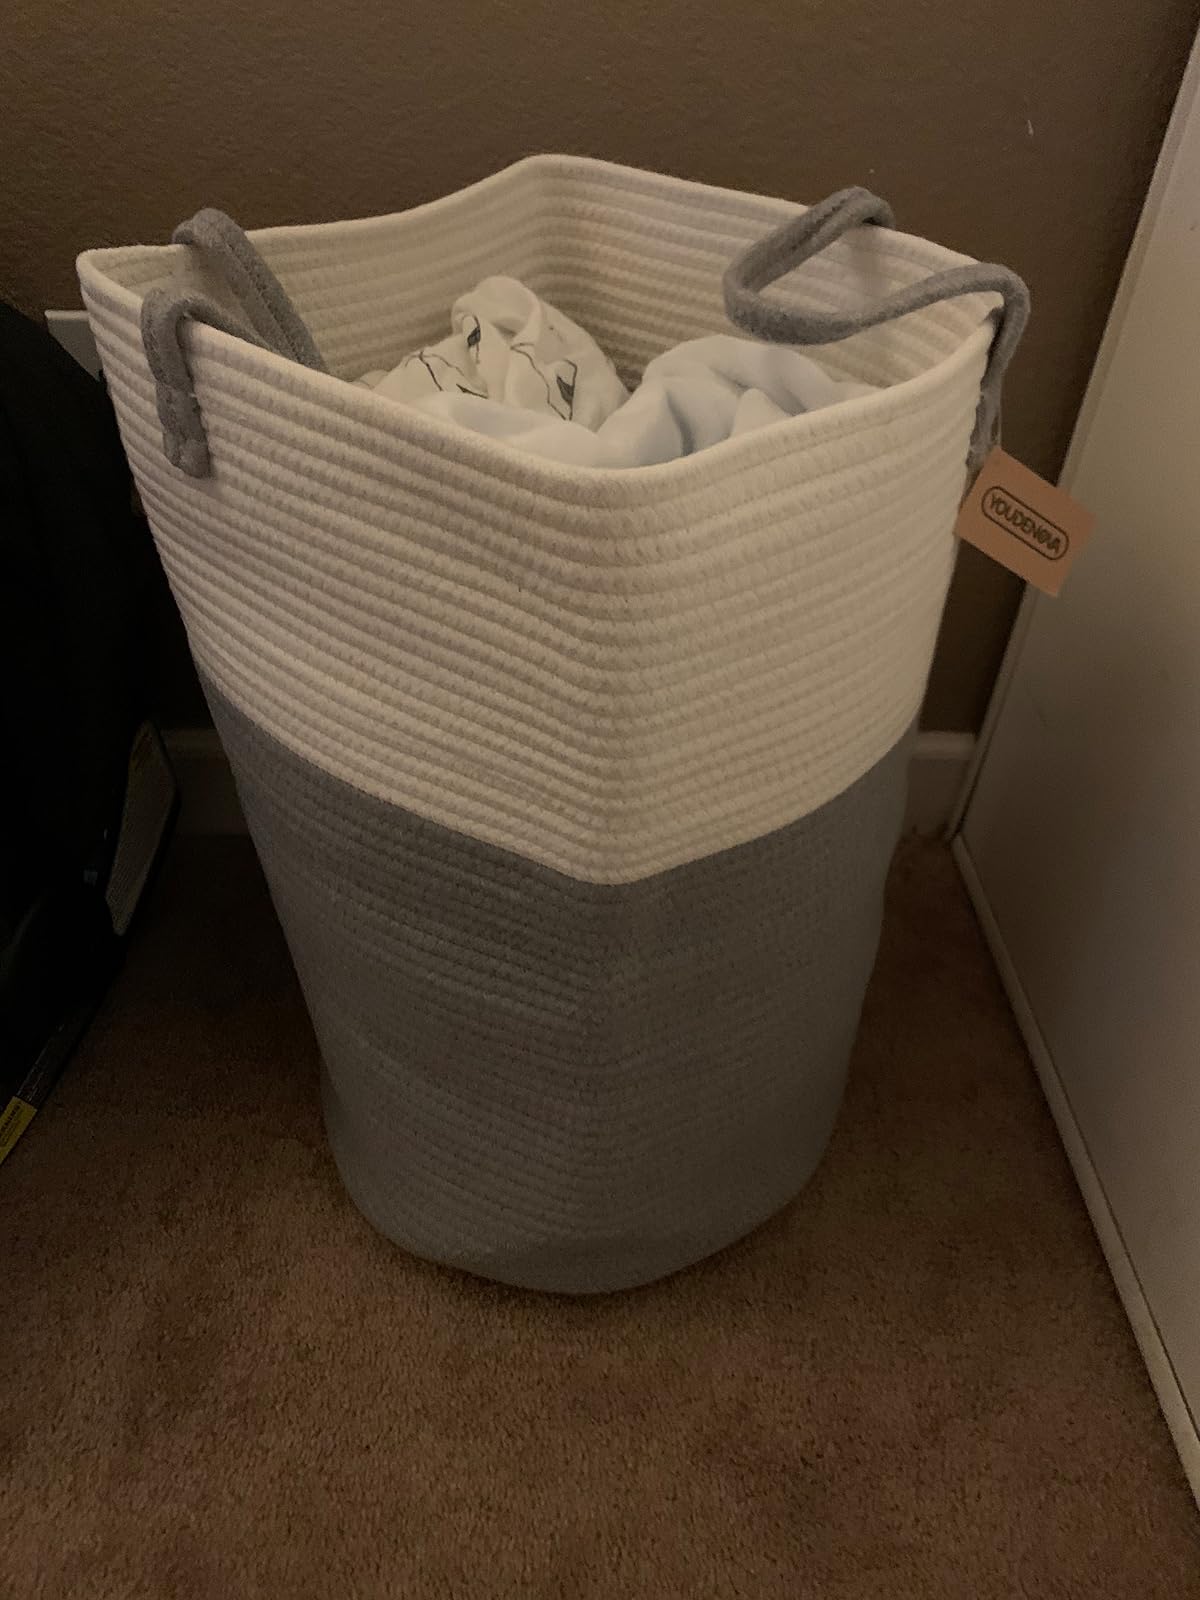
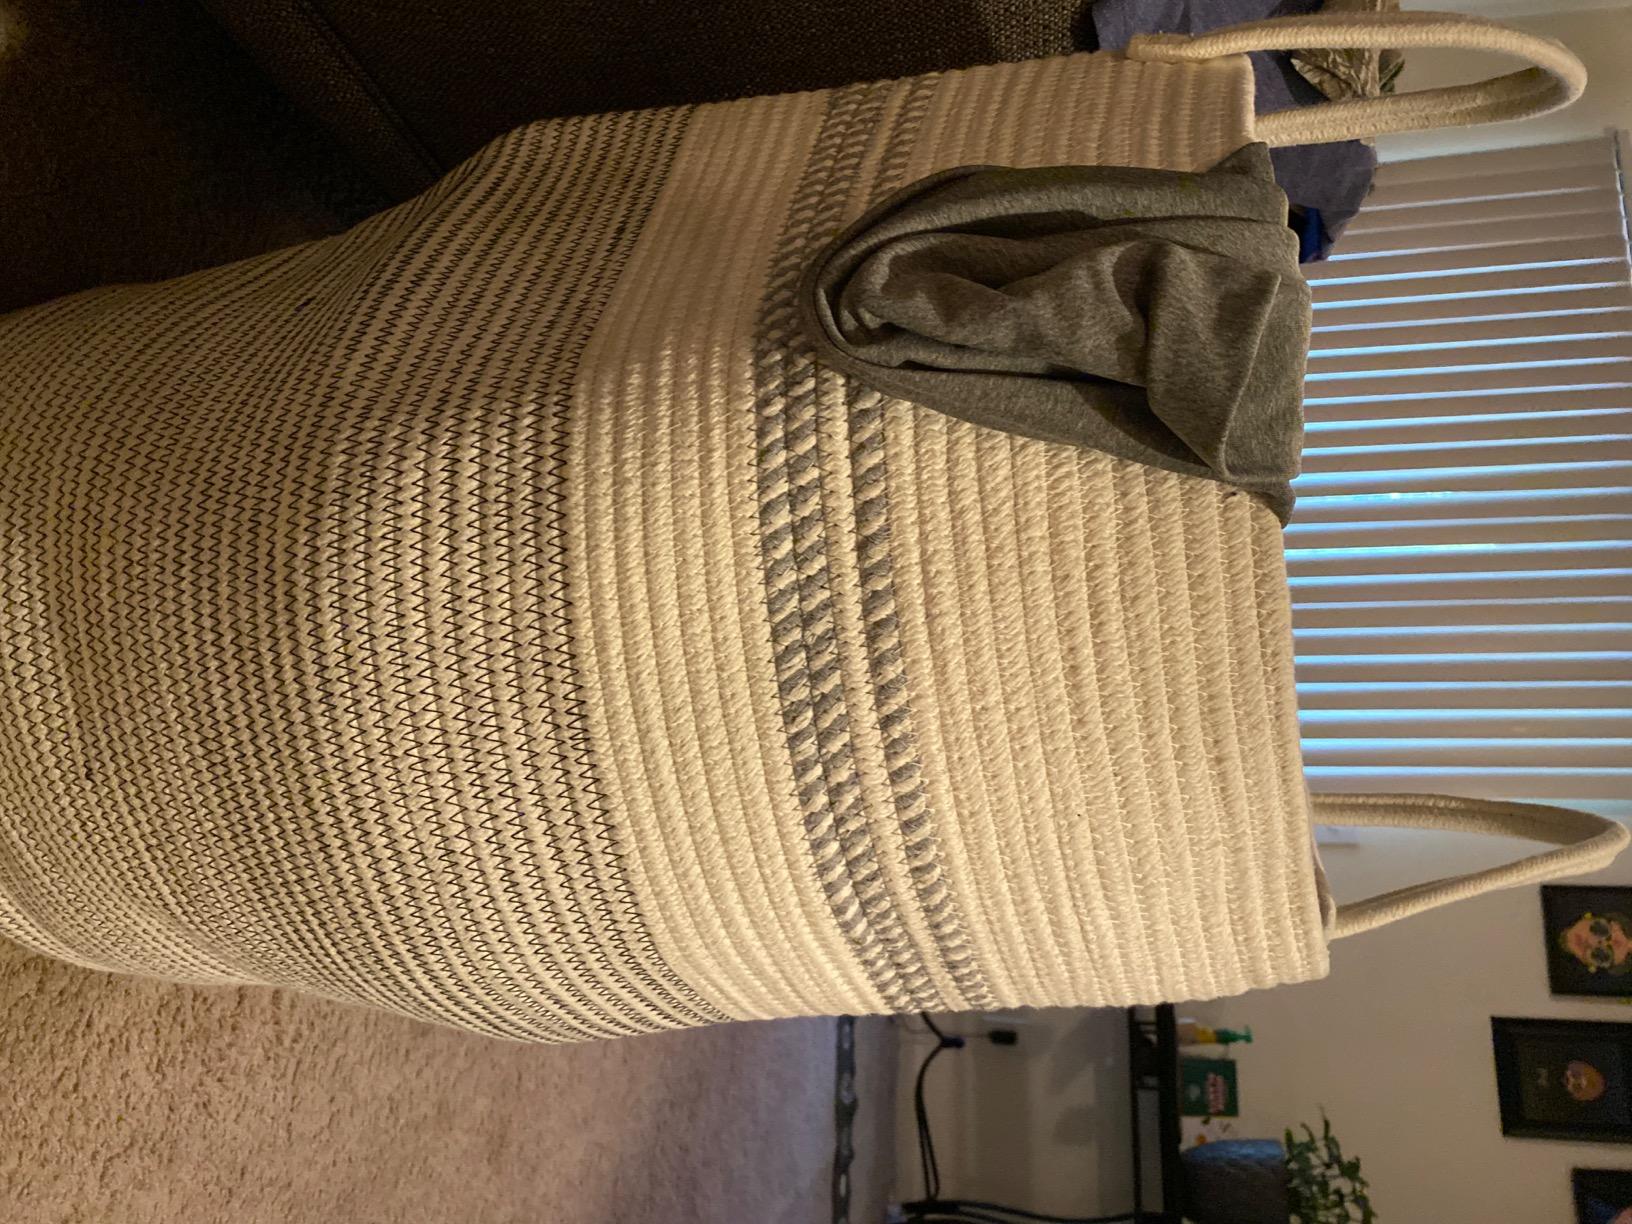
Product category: items_hamper
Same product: no